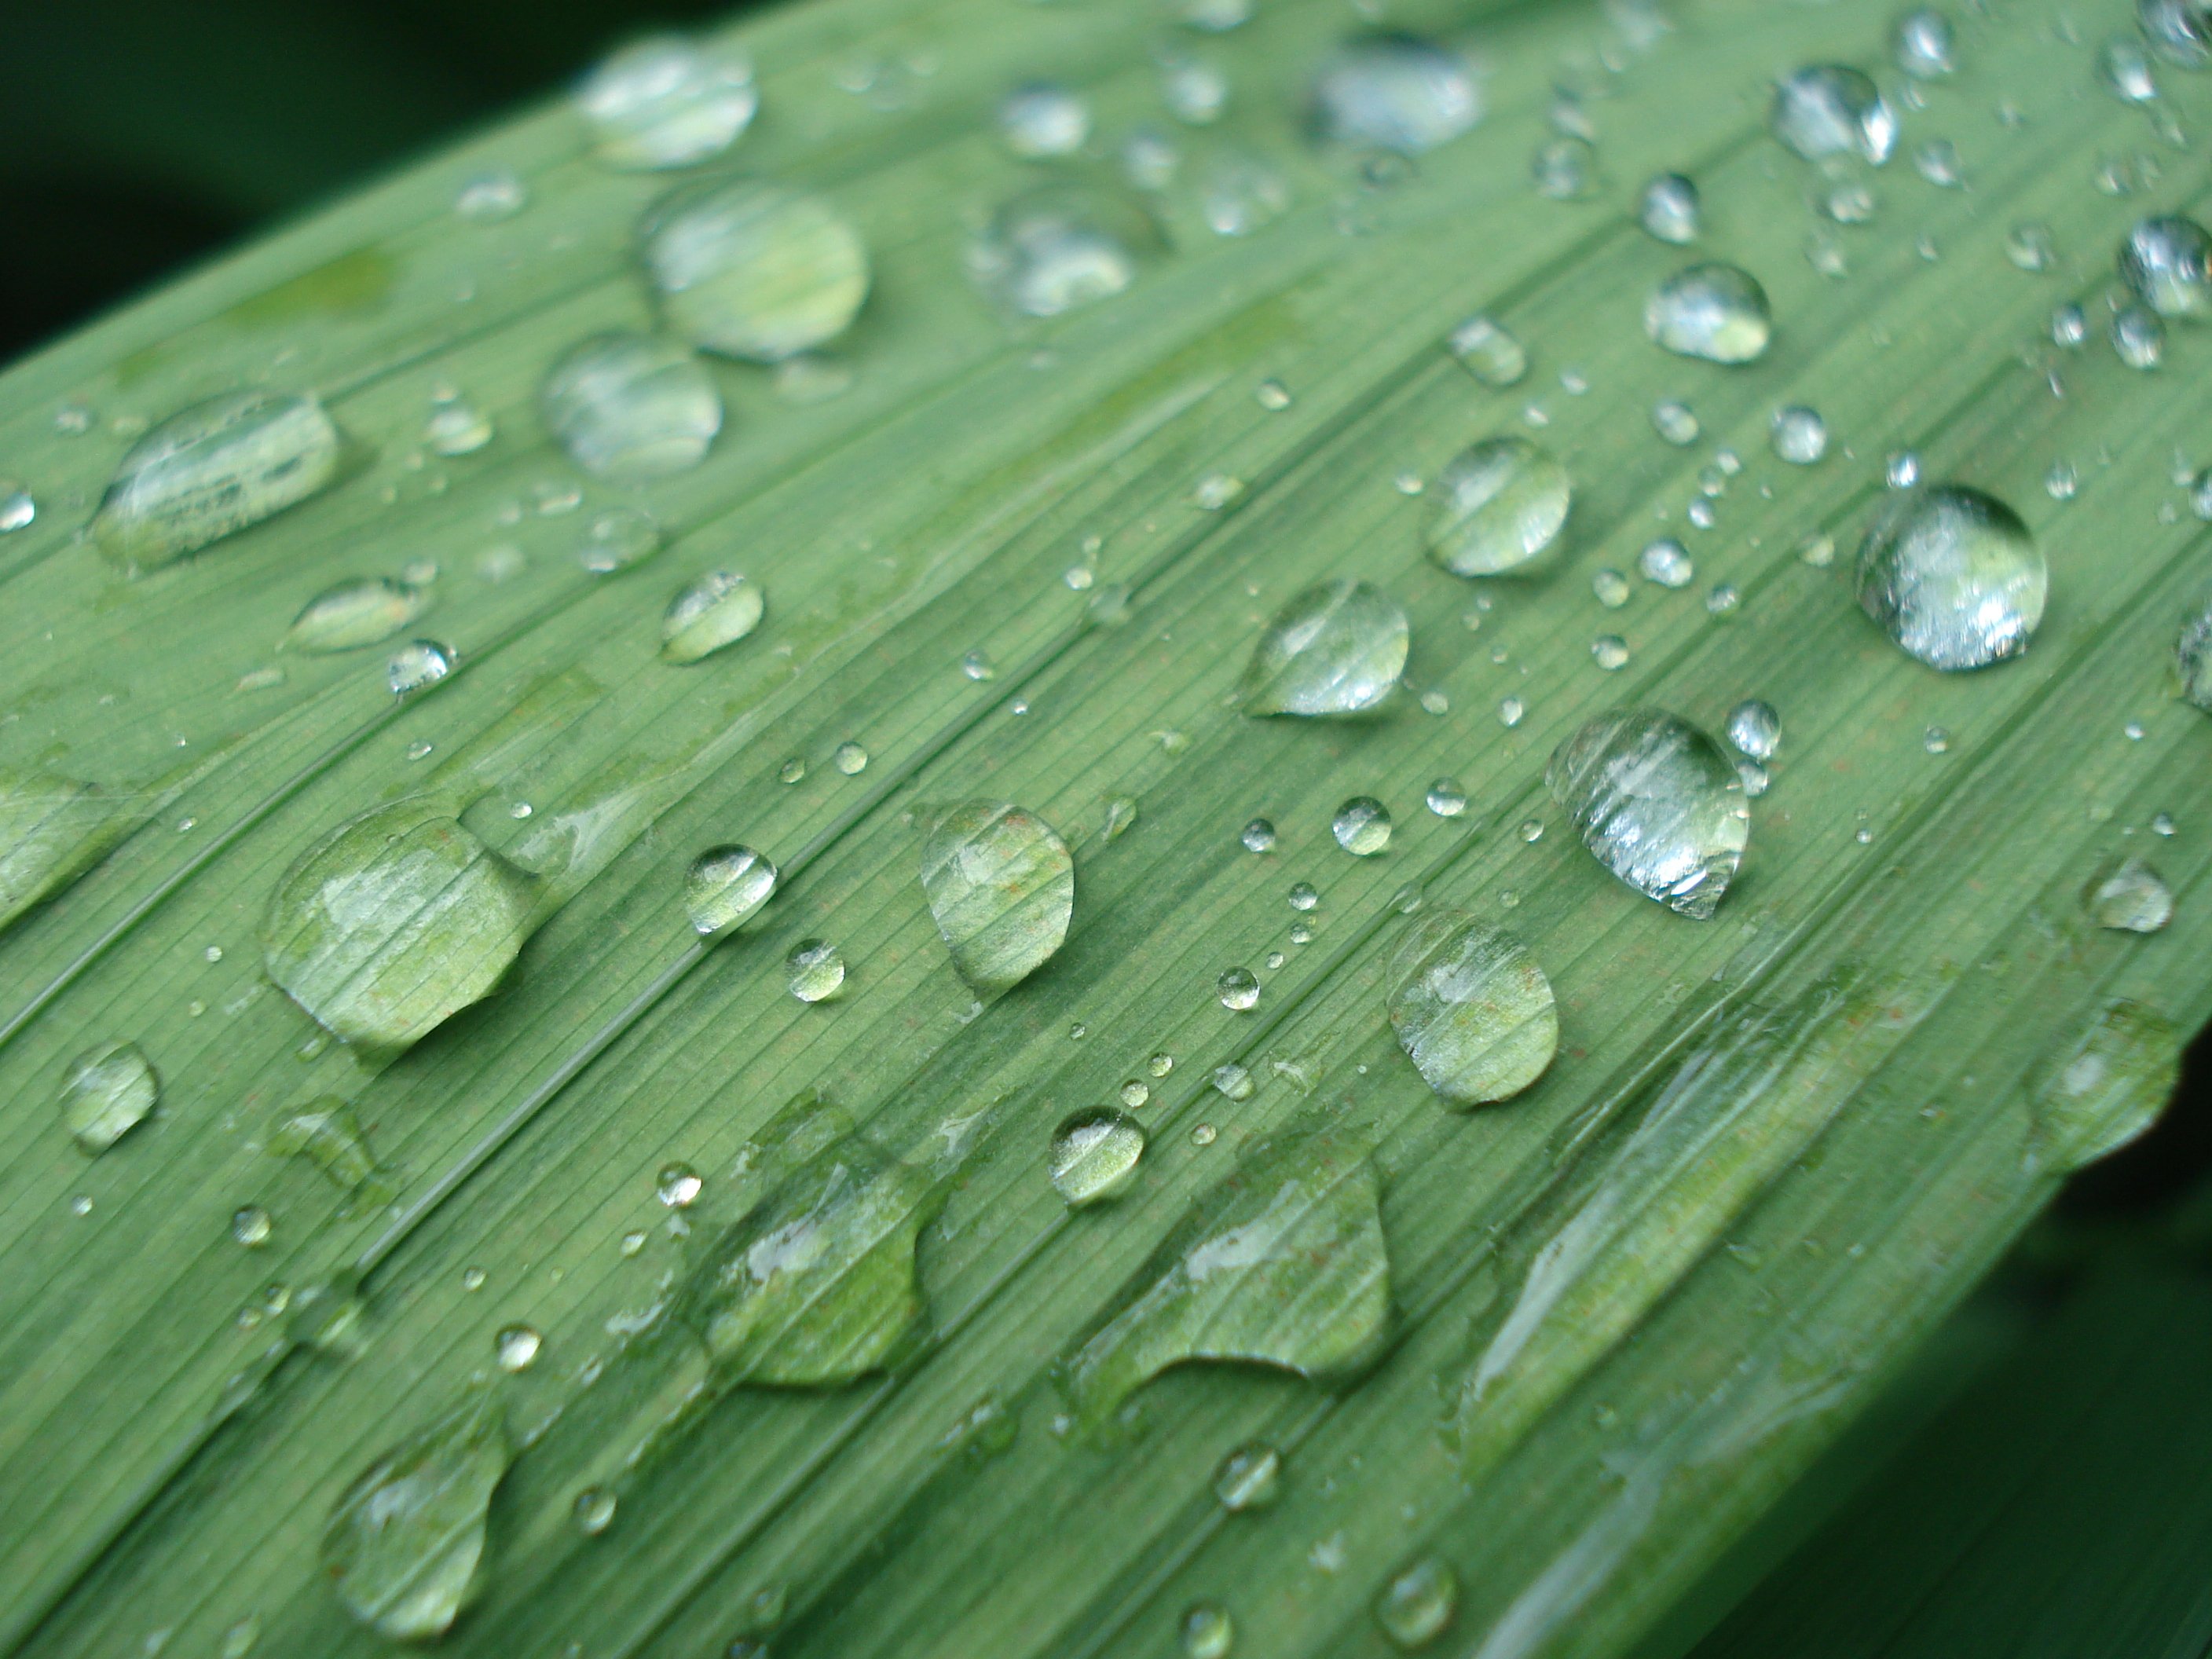
green, drop, nature, water, dew, moisture, leaf, macro photography, close up, grass, plant stem